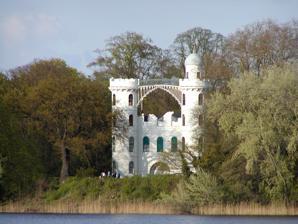
Building: Pfaueninsel Palace
Country: Germany
Year built: 1797
Palace in Berlin, Germany Pfaueninsel Palace Schloss Pfaueninsel Pfaueninsel Palace, 2008 General information Type Palace Architectural style Neoclassical Town or city Berlin Country Germany Coordinates 52°25′51″N 13°07′12″E / 52.43093°N 13.11989°E / 52.43093; 13.11989 Construction started 1794 Completed 1797 Design and construction Architect(s) Johann Gottlieb Brendel The Pfaueninsel Palace ( German : Schloss Pfaueninsel ) is a Romantic -style building on the shore of the Havel in Berlin . Constructed on behalf of Frederick William II , the Lustschloss was completed in 1797. Today, the palace is a museum of the Prussian Palaces and Gardens Foundation Berlin-Brandenburg . Planning Between 1787 and 1792, Friedrich Wilhelm II had a summer palace built for himself in the form of the Marmorpalais on the Heiliger See in Potsdam , and in the following years he included the more distant surroundings in the park landscape. From the Marble Palace, a line of sight was created to the neighboring Pfaueninsel – which was then still called  Kaninchenwerder – which was to be crowned with an eye-catcher at the end. Since Pfaueninsel was within easy reach of a rowing boat from the Marmorpalais and one could also take a boat from the more distant Schloss Charlottenburg , a small castle was to be built here, where one could rest after a boat trip and also spend the night. Friedrich Wilhelm, who maintained a life-long relationship with Wilhelmine von Lichtenau , certainly also had in mind being able to spend time here undisturbed with his confidante and beloved. The affection went so far that in 1796 he ennobled Wilhelmine to Countess Lichtenau. Occasionally referred to as the "Prussian pompadour ", Wilhelmine was involved in the planning of the castle and she was largely allowed to determine the interior design, furniture and decorations herself. However, the Countess could not really enjoy the work, as in the year the small castle was completed her patron Friedrich Wilhelm II died and she was sent into exile. The castle was then used by Friedrich Wilhelm's successor. See also Pfaueninsel , about the island References